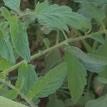
Crop: Tomato
Condition: healthy-leaf